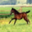
Label: horse